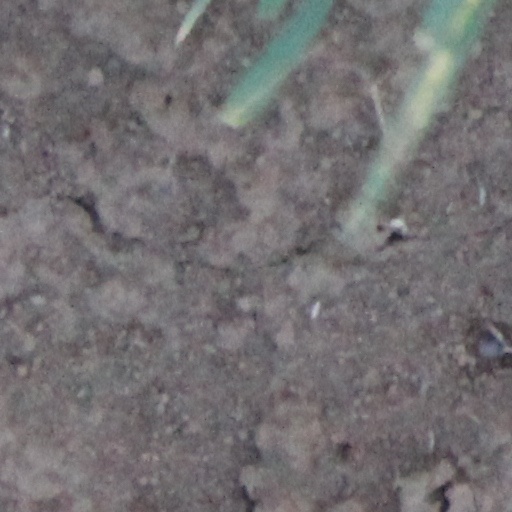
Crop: wheat